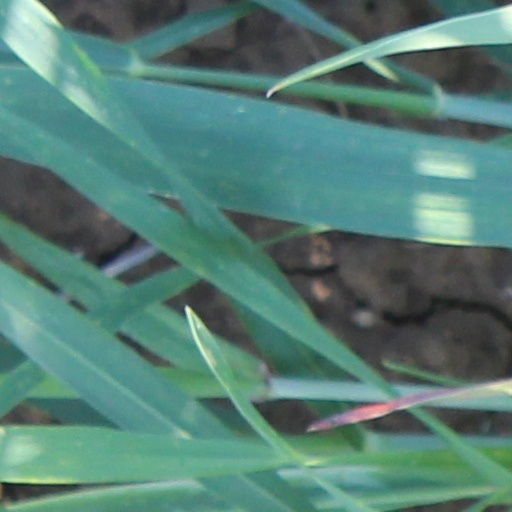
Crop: wheat